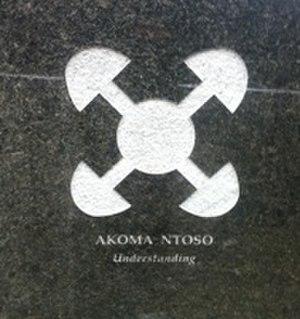
Akoma Ntoso est une norme technique internationale pour représenter des documents exécutifs, législatifs et judiciaires d'une manière structurée à l'aide d'un vocabulaire XML dédié au domaine juridique.